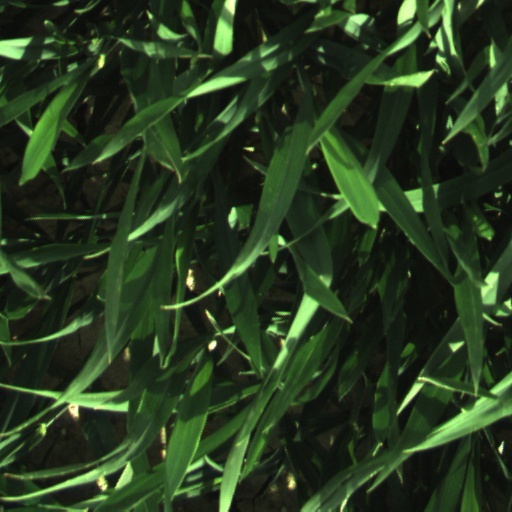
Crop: wheat